Clavier-Übung III

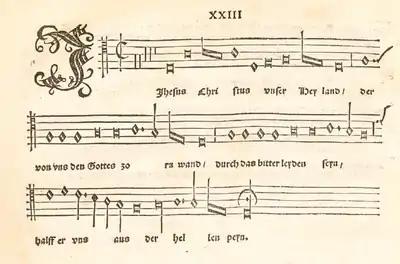
"Jesus Christus, unser Heiland" from the 1524 hymnbook of Luther and Walter

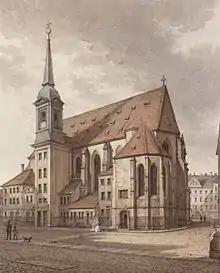
Christian Gottlob Hammer, 1852: The Sophienkirche in Dresden where Bach's son Wilhelm Friedemann was appointed organist in 1733

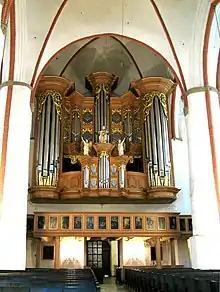
Arp Schnitger organ constructed in 1693 in the Jacobikirche, Hamburg, one of the organs Bach played in 1720

Below is the full text of Luther's hymn with the English translation by Charles Sanford Terry: